Rotterdam School of Management, Erasmus University

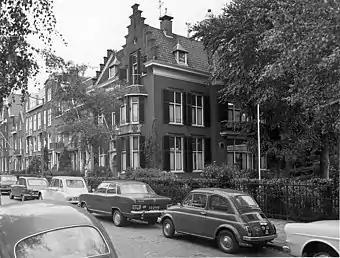
Historical building of RSM in Kralingen-Crooswijk

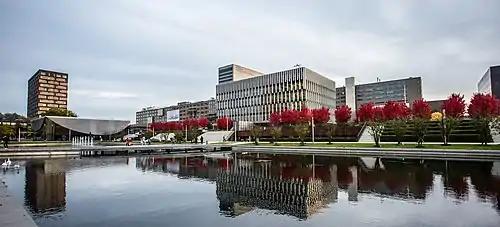
Campus of the university with the buildings of RSM

The roots of RSM stretch back to the founding of Erasmus University as the Dutch School of Higher Commercial Education in 1913. Originally a business-oriented institution, the Dutch School of Higher Commercial Education was a private initiative established with the support of the Rotterdam business community.